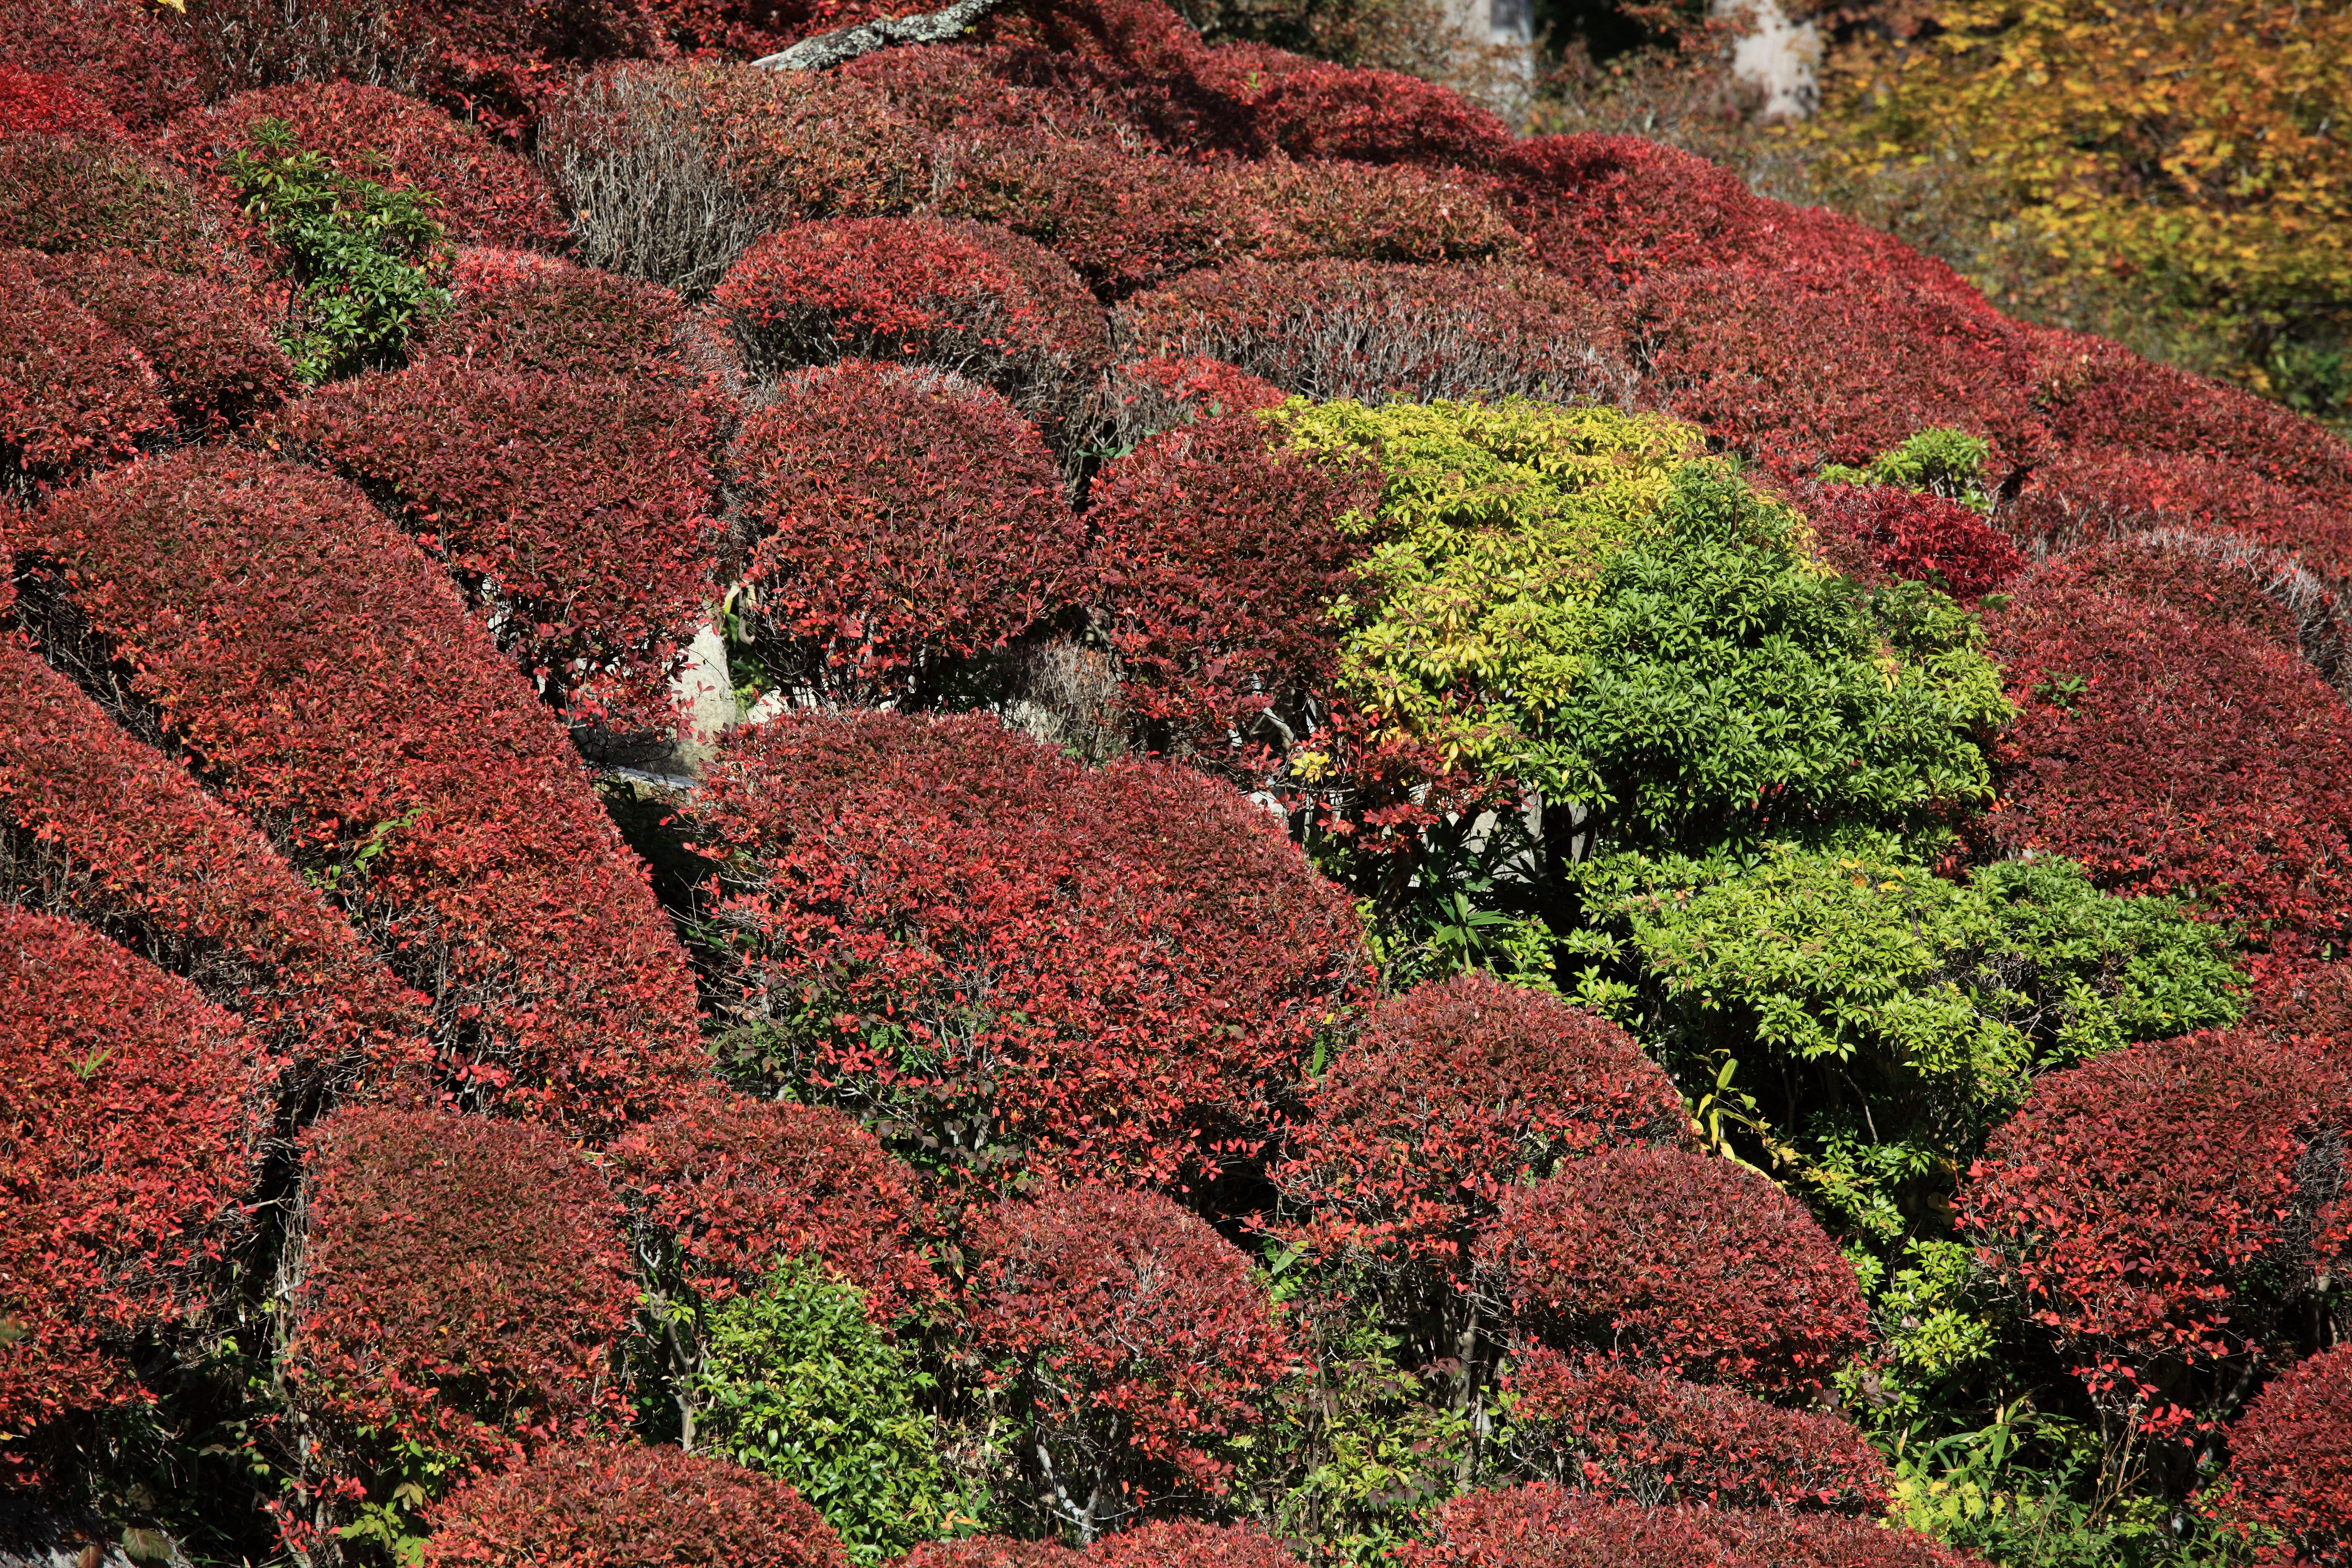
tree, nature, rock, plant, lawn, leaf, fall, flower, high, autumn, soil, botany, garden, flora, cool image, japanese, vegetation, shrub, rhododendron, shrine, tochigi, 5d, style, hires, woodland, i, markii, hi, res, resolution, kanuma, furuminejinja, kohohen, flowering plant, woody plant, land plant